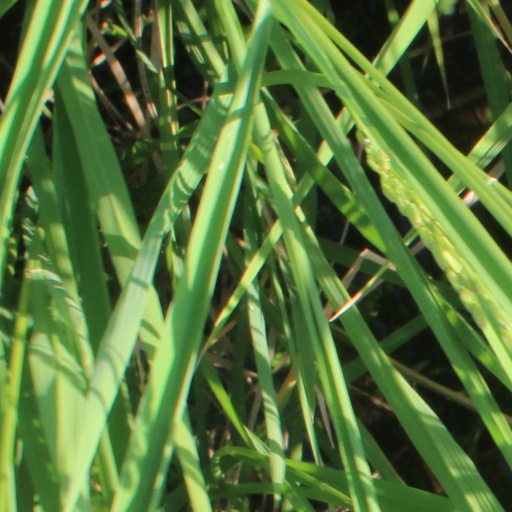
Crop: rice